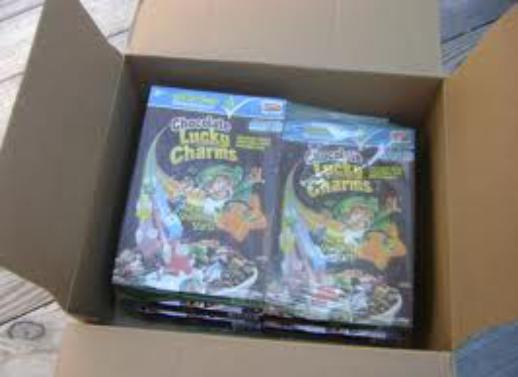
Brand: Chocolate Lucky Charms
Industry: Food